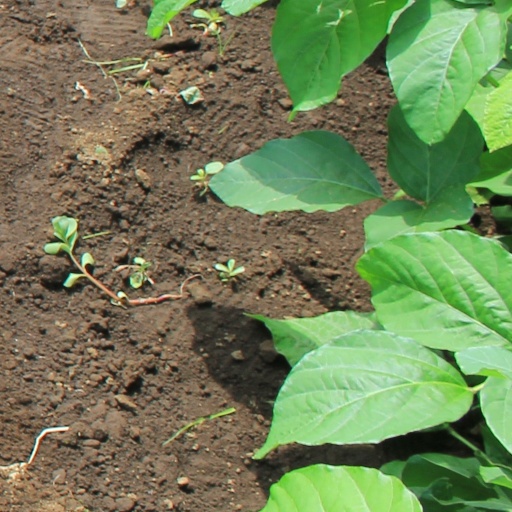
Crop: soybean